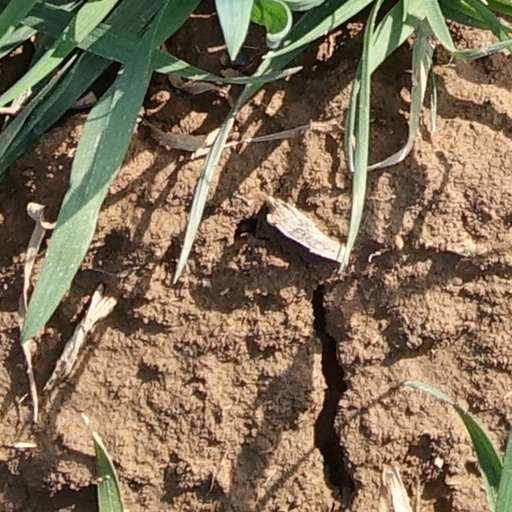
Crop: wheat